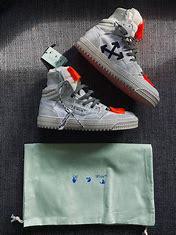
Brand: Off-White
Model: Court 3